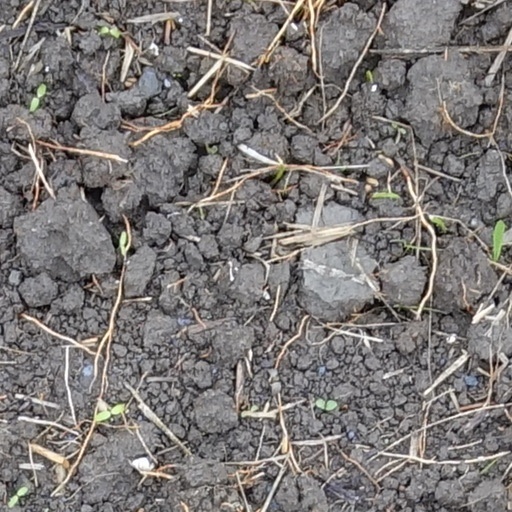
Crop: wheat